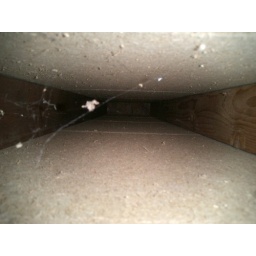
This is the insulation I added above the bedroom in a small cape house